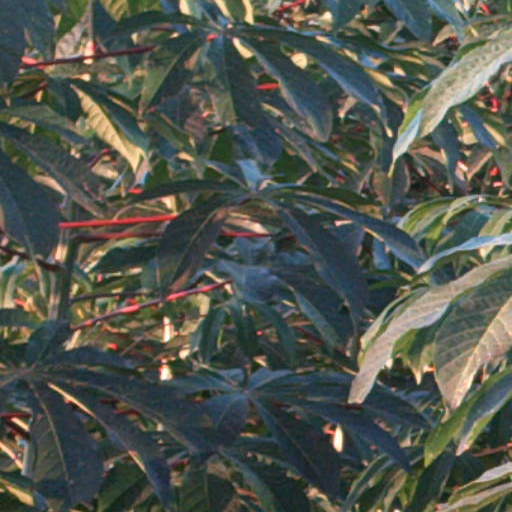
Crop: cassava